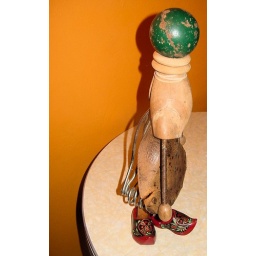
Work in progress with the old bike seat